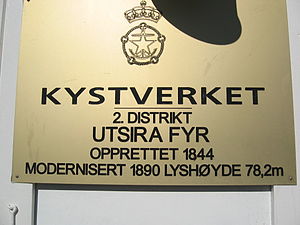
Utsira fyr / Galleri
Utsira fyr i Utsira kommune i Rogaland fylke i Norge, er et kystfyr som blev bygget i 1844. Fyret blev automatiseret og affolket i efteråret høsten 2004.